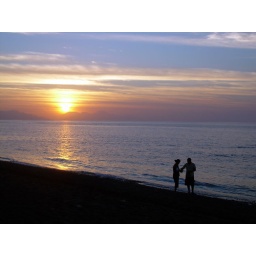
A couple enjoy a romantic stroll on the beach as the sun sets over the ocean